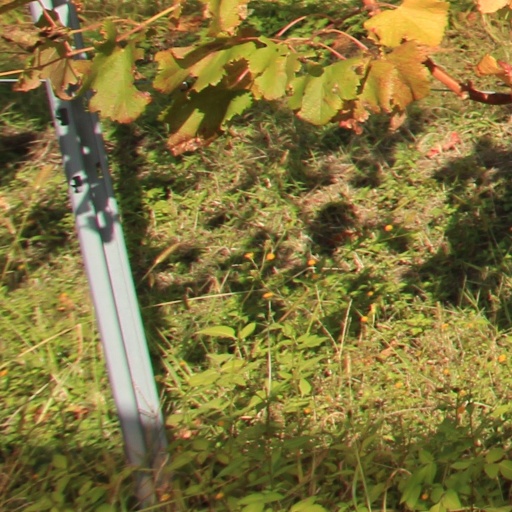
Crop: grape